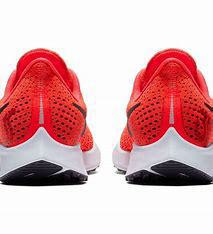
Brand: Nike
Model: Air Zoom Pegasus 35